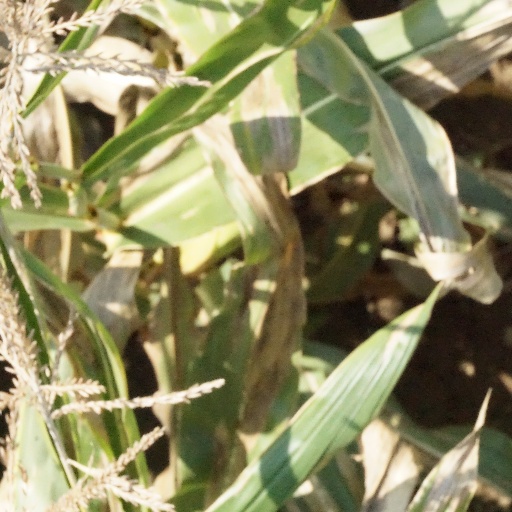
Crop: maize; corn